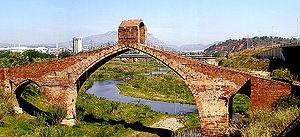
Le Pont du Diable est un pont construit en Espagne, situé dans la commune catalane de Martorell, pour le franchissement de la rivière Llobregat. L'édifice actuel est une reconstruction réalisée en 1963 d'un pont gothique de 1289, sur une base romaine.